Dalian Hi-tech Zone

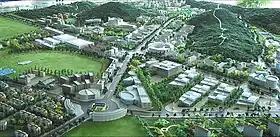
Dalian Software Park - A 2007 Model

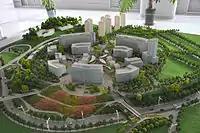
The Dalian Ascendas IT Park Model. Building No. 1 (right) and Building No. 2 (left) in the back are already open. Building No. 3 in front will be open soon.

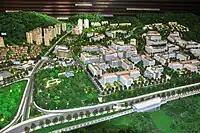
Dalian Tiandi Software Park

There are universities and research centers in this area, where about half of all the universities of Dalian are located. From east to west are: